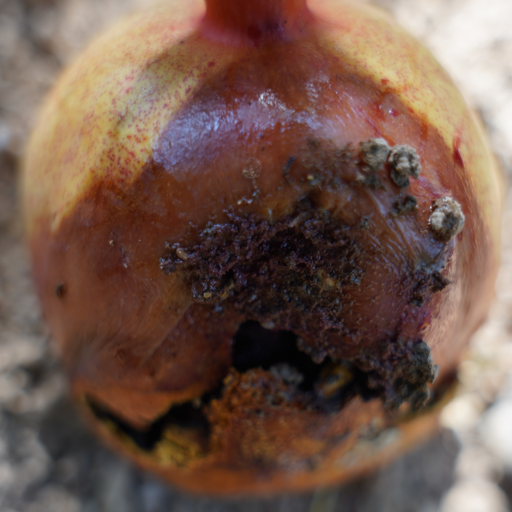
Label: Ectomyelois ceratoniae